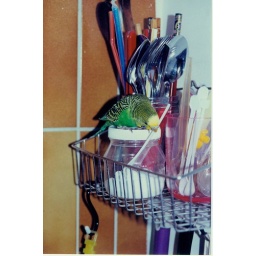
Toby and Paula love to play with the plastic spoons. They take them out of the glass and throw them in the sink.